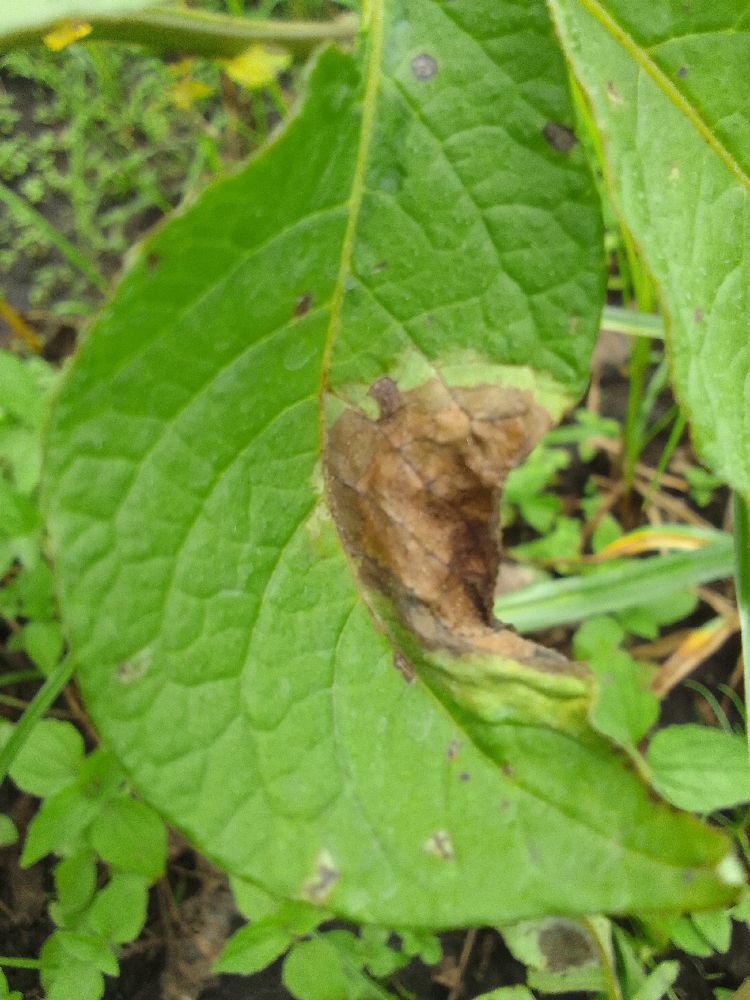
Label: Late blight